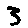
Label: 3